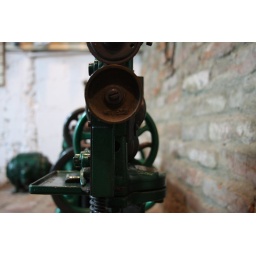
An old shoe making machine from my uncles shoe making warehouse in the Dominican Republic